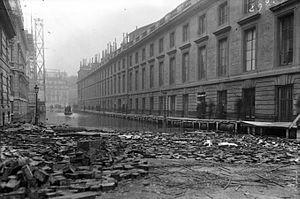
Inondations de Paris, 4 février 1910. Rue de Bourgogne.
La rue de Bourgogne est une voie située dans le quartier des Invalides du 7ᵉ arrondissement de Paris.